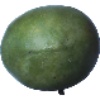
Label: mango